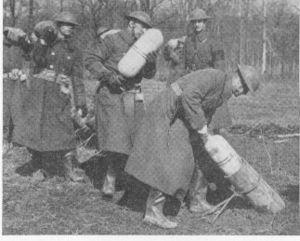
William Howard Livens était un ingénieur, un soldat de l'armée de terre britannique et un inventeur particulièrement connu pour la conception d’armes chimiques et incendiaires. Ingénieuses et intelligentes, les créations réussies de Livens « ont été caractérisées par leur facilité d’utilisation et leur facilité de production en grande série ». Dans une notice nécrologique, Sir Harold Hartley a déclaré : « Livens a combiné une grande énergie, un esprit d'entreprendre avec un flair pour voir des solutions simples, et un génie inventif ».